C5orf49

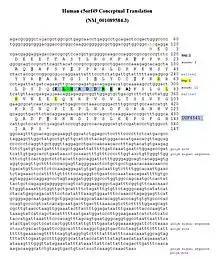
Conceptual translation of C5orf49 with DUF4541 domain

C5orf49 is characterized by the presence of the protein domain DUF4541. Within this protein domain, there is a conserved KLHRDDR sequence motif and a single completely conserved residue Y that may be functionally important. Domain is shown on the annotated conceptual translation.